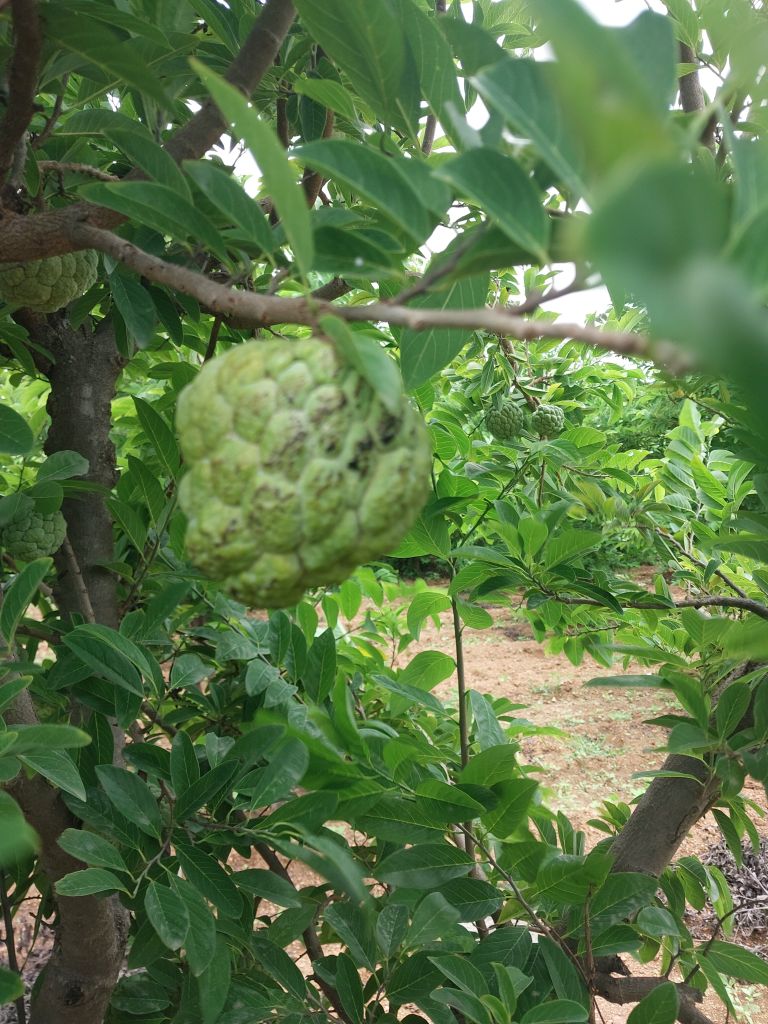
Disease label: Blank Canker